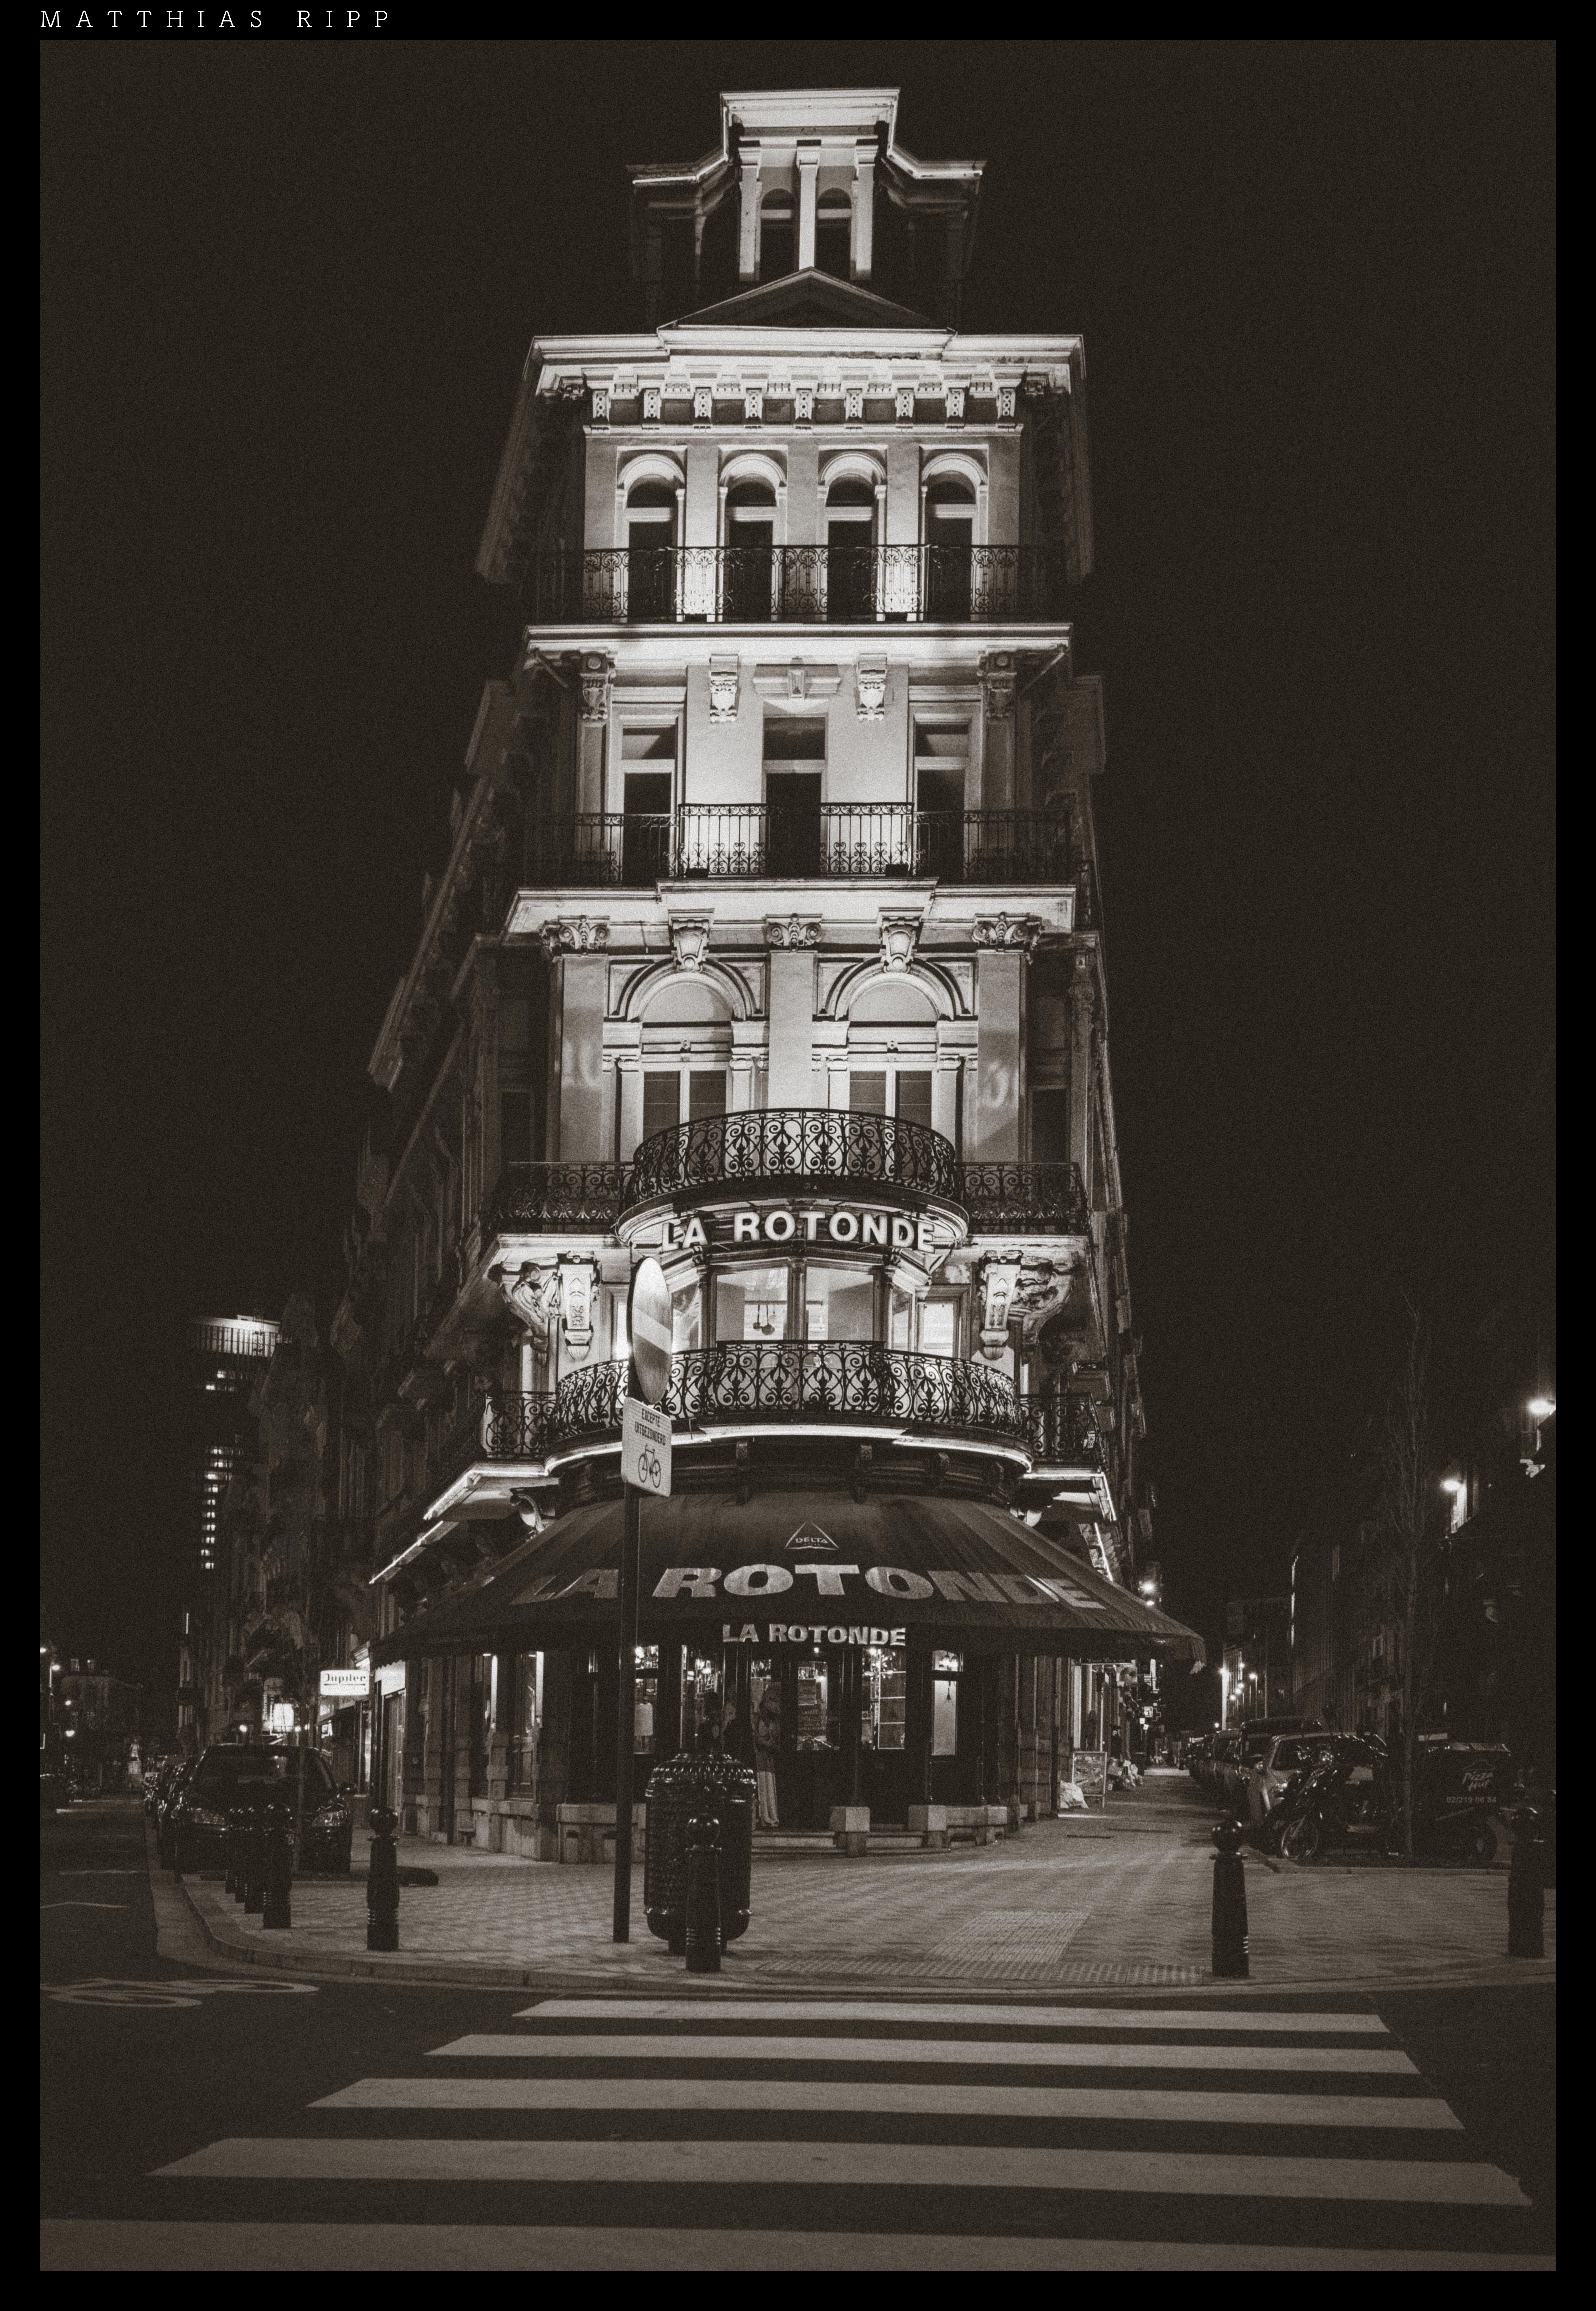
black and white, architecture, street, night, city, urban, cityscape, europe, tower, frame, landmark, darkness, historic, monochrome, lighting, fabric, belgium, art, mono, cool image, brussels, full, symmetry, stadt, photograph, europa, belgien, kunst, sony, image, conservation, heritage, i, shape, development, strase, architektur, brssel, monochrom, kulturerbe, preservation, denkmalpflege, metropolis, sustainable, monochrome photography